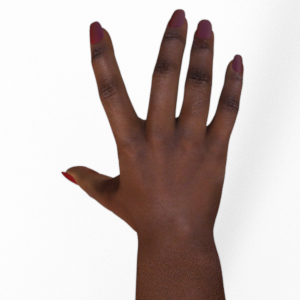
Label: paper